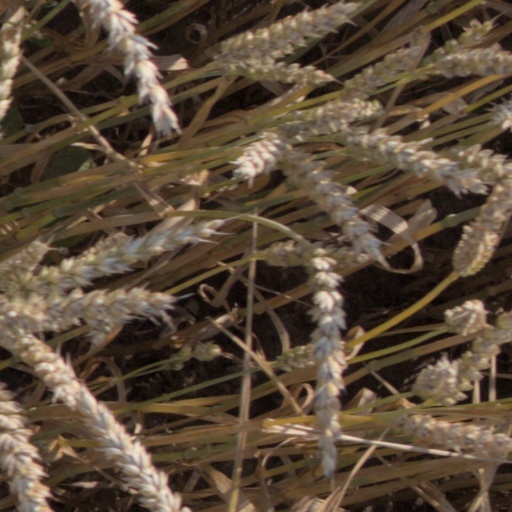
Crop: wheat